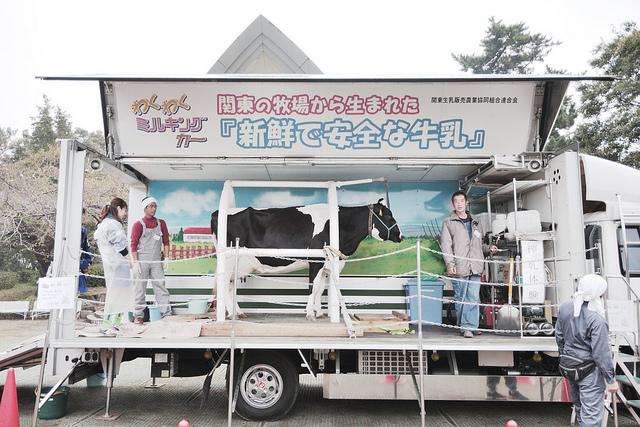
A truck stage with a small grouo of people and a cow on it.